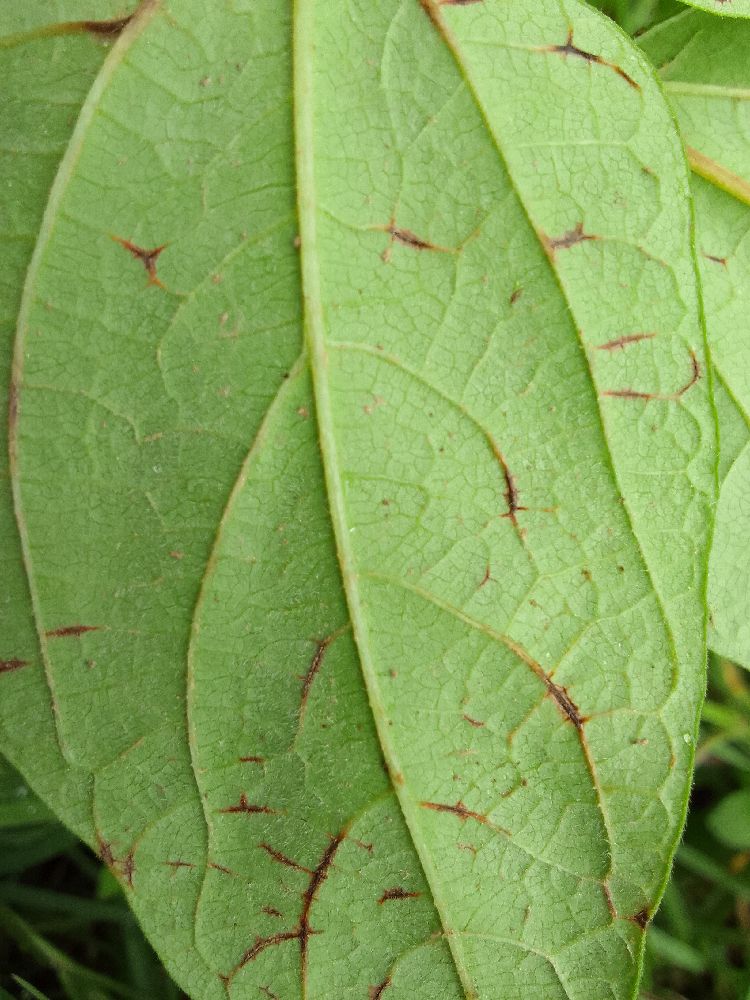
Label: anthracnose